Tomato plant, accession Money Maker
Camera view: tilt-top (135 deg); turntable rotation: 120 degrees
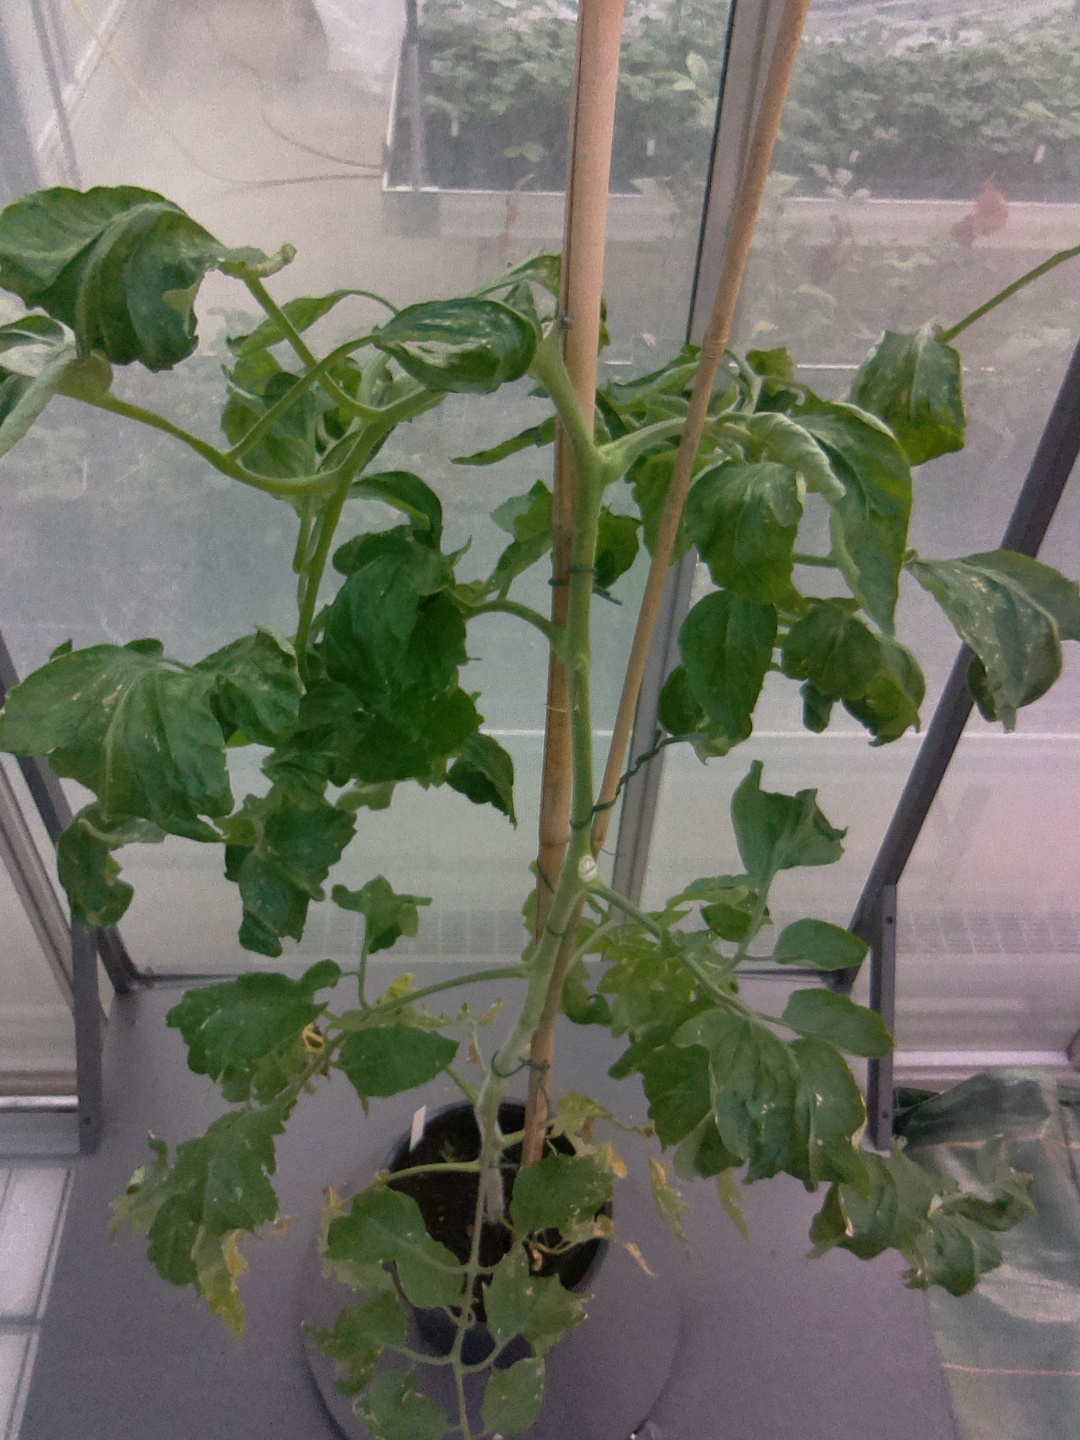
BBCH growth stage 29: 90%-100% Side shoots formed